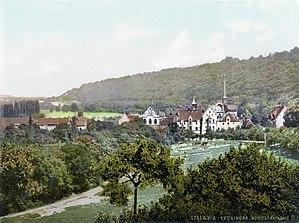
August Ferdinand Möbius [aʊ̯ˈɡʊst ˈfɛʁdinant ˈmøːbi̯ʊs], né le 17 novembre 1790 à Bad Kösen dans le village de Schulpforta, électorat de Saxe, Saint-Empire et mort le 26 septembre 1868 à Leipzig, fut un mathématicien et astronome théoricien à l'université de Leipzig.